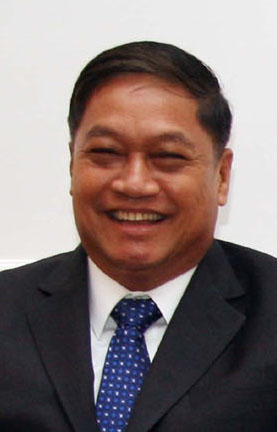
สุกำพล สุวรรณทัต

| name = สุกำพล สุวรรณทัต
| image = Sukumpol Suwanatat Official 2012.jpg
| honorific-prefix = พลอากาศเอก
| honorific-suffix = มหาปรมาภรณ์ช้างเผือก|ม.ป.ช., มหาวชิรมงกุฎ|ม.ว.ม.
| caption = สุกำพล สุวรรณทัต ในนิวเดลี
| order = รัฐมนตรีว่าการกระทรวงกลาโหมของไทย|รัฐมนตรีว่าการกระทรวงกลาโหม
| primeminister = ยิ่งลักษณ์ ชินวัตร
| term_start = 18 มกราคม พ.ศ. 2555
| term_end = 30 มิถุนายน พ.ศ. 2556
| predecessor = ยุทธศักดิ์ ศศิประภา
| successor = ยิ่งลักษณ์ ชินวัตร
| order2 = รัฐมนตรีว่าการกระทรวงคมนาคมของไทย|รัฐมนตรีว่าการกระทรวงคมนาคม
| term_start2 = 9 สิงหาคม พ.ศ. 2554
| term_end2 = 18 มกราคม พ.ศ. 2555
| primeminister2 = ยิ่งลักษณ์ ชินวัตร
| predecessor2 = โสภณ ซารัมย์
| successor2 = จารุพงศ์ เรืองสุวรรณ
| birth_place = จังหวัดพระนคร ประเทศไทย
| spouse = พิไลวรรณ สุวรรณทัต
| party = พรรคพลังประชาชน|พลังประชาชน (2550—2551)พรรคเพื่อไทย|เพื่อไทย (2552—ปัจจุบัน)
| rank = ไฟล์:RTAF OF-9 (Air Chief Marshal).svg|15px พลอากาศเอก
| branch = กองทัพอากาศไทย
| serviceyears = พ.ศ. 2518–2555
พลอากาศเอก สุกำพล สุวรรณทัต (เกิด 17 สิงหาคม พ.ศ. 2494) ชื่อเล่น โอ๋ เป็นกองทัพอากาศไทย|ทหารอากาศและนักการเมืองชาวไทย อดีตรัฐมนตรีว่าการกระทรวงกลาโหมของไทย|รัฐมนตรีว่าการกระทรวงกลาโหม และรัฐมนตรีว่าการกระทรวงคมนาคมของไทย|รัฐมนตรีว่าการกระทรวงคมนาคม ในคณะรัฐมนตรีไทย คณะที่ 60|รัฐบาล ยิ่งลักษณ์ ชินวัตร อดีตที่ปรึกษาพิเศษสำนักงานปลัดกระทรวงกลาโหม อดีตจเรทหารทั่วไป อดีตผู้ช่วยผู้บัญชาการทหารอากาศ และอดีตเสนาธิการทหารอากาศ
== ประวัติ ==
พลอากาศเอกสุกำพล สุวรรณทัต เกิดเมื่อวันที่ 17 สิงหาคม พ.ศ. 2494 เป็นบุตรของนาวาอากาศเอก สุวัตถิ์ สุวรรณทัต กับนางราตรี สุวรรณทัต จบการศึกษาจากโรงเรียนสาธิตจุฬาลงกรณ์มหาวิทยาลัย รุ่นที่ 4, โรงเรียนเตรียมทหาร รุ่นที่ 10 (รายชื่อกลุ่มแยกในกองทัพไทย|ตท.10), โรงเรียนนายเรืออากาศนวมินทกษัตริยาธิราช|โรงเรียนนายเรืออากาศ รุ่นที่ 17, โรงเรียนนายทหารชั้นผู้บังคับฝูง รุ่นที่ 45, โรงเรียนเสนาธิการทหารอากาศ รุ่นที่ 29, วิทยาลัยการทัพอากาศ รุ่นที่ 29, วิทยาลัยป้องกันราชอาณาจักร รุ่นที่ 46 มีน้องชาย 2 คน ชื่อ พลอากาศเอก สุรจิต สุวรรณทัต ราชองครักษ์พิเศษ ประวัติ สุกำพลและ พลอากาศโท สุรพันธ์ สุวรรณทัต เจ้ากรมเทคโนโลยีสารสนเทศและการสื่อสารทหารอากาศ
ชีวิตครอบครัวสมรสกับนางพิไลวรรณ สุวรรณทัต (สกุลเดิม พลิกานนท์) มีบุตรสาว 3 คน คือ พิมลพรรณ สุวรรณทัต สันตยา สุวรรณทัต และสุภาวรรณ สุวรรณทัต บัญชีทรัพย์สินของรัฐมนตรี
== การทำงาน ==
พลอากาศเอกสุกำพล ผ่านหน้าที่และการรับตำแหน่งสำคัญ ๆ ต่าง ๆ เช่น เจ้ากรมยุทธการทหารอากาศ, ผู้ช่วยเสนาธิการทหารอากาศ ฝ่ายยุทธการ, รองเสนาธิการทหารอากาศ, เสนาธิการทหารอากาศ และผู้ช่วยผู้บัญชาการทหารอากาศ
โดย พลอากาศเอกสุกำพลนั้นเป็นบุคคลที่ พ.ต.ท.ทักษิณ ชินวัตร ในขณะที่ดำรงตำแหน่งนายกรัฐมนตรีไทย|นายกรัฐมนตรีอยู่นั้น ได้วางตัวจะให้ดำรงตำแหน่งรายชื่อผู้บัญชาการทหารอากาศไทย|ผู้บัญชาการทหารอากาศ ด้วยเหตุว่าเป็นเพื่อนนักเรียนร่วมรุ่นโรงเรียนเตรียมทหารด้วยกันมา แต่ทว่าหลังเหตุการณ์รัฐประหารในประเทศไทย พ.ศ. 2549|รัฐประหารเมื่อวันที่ 19 กันยายน พ.ศ. 2549 แล้ว ได้มีการปรับเปลี่ยนสายการบังคับบัญชาในกองทัพไทย|กองทัพใหม่ ทำให้ทางนายทหารรุ่นเตรียมทหาร 10 หลายคนต้องหลุดจากตำแหน่งคุมกำลังพล ในส่วนของ พลอากาศเอกสุกำพล ก็ได้รับการปรับเปลี่ยนให้เป็นผู้ทรงคุณวุฒิพิเศษกองทัพอากาศไทย|กองทัพอากาศ ในปี พ.ศ. 2550 คลอดบัญชีโยกย้ายนายทหาร ล้างฐานทักษิณ รุ่น10เกลี้ยงเด้งเข้ากรุเรียบ และปรับเปลี่ยนเป็นจเรทหารทั่วไป ในปี พ.ศ. 2551 โปรดเกล้าฯ แต่งตั้งนายทหาร ประจำปี 2551 จากสำนักข่าวไทย
=== การดำรงตำแหน่งรัฐมนตรี ===
ต่อมาได้เข้ามารับตำแหน่งรัฐมนตรีว่าการกระทรวงคมนาคมของไทย|รัฐมนตรีว่าการกระทรวงคมนาคม ในรัฐบาลของนางสาวยิ่งลักษณ์ ชินวัตร ตั้งแต่วันที่ 9 สิงหาคม พ.ศ. 2554 พระบรมราชโองการประกาศแต่งตั้งรัฐมนตรี (รัฐบาลนางสาวยิ่งลักษณ์ ชินวัตร)ราชกิจจานุเบกษา เล่ม 128 ตอนพิเศษที่ 88 ง วันที่ 9 สิงหาคม 2554 หน้า 2 กระทั่งเมื่อวันที่ 18 มกราคม พ.ศ. 2555 ได้ปรับมารับตำแหน่งรัฐมนตรีว่าการกระทรวงกลาโหม พระบรมราชโองการ ประกาศให้รัฐมนตรีพ้นจากความเป็นรัฐมนตรีและแต่งตั้งรัฐมนตรี (รัฐบาลนางสาวยิ่งลักษณ์ ชินวัตร 2) และเป็นผู้ดำเนินการถอดยศของนายอภิสิทธิ์ เวชชาชีวะ จนเป็นเหตุให้นำไปสู่การยื่นตรวจสอบคุณสมบัติของนายอภิสิทธิ์ กระทั่งเดือนมิถุนายน พ.ศ. 2556 เขาจึงถูกปรับออกจากตำแหน่งรัฐมนตรี พระบรมราชโองการ ประกาศให้รัฐมนตรีพ้นจากความเป็นรัฐมนตรีและแต่งตั้งรัฐมนตรี (รัฐบาลนางสาวยิ่งลักษณ์ ชินวัตร ๕)
== คดีความ ==
=== กรณีโยกย้ายปลัดกระทรวงกลาโหม ===
คณะกรรมการป้องกันและปราบปรามการทุจริตแห่งชาติ (ป.ป.ช.) ได้ตั้งคณะอนุไต่สวนกรณีมีเหตุอันควรสงสัยว่ากระทำผิดต่อตำแหน่งหน้าที่ราชการ ขณะที่พลอากาศเอกสุกำพล สุวรรณทัต ได้เข้ามารับตำแหน่งรัฐมนตรีว่าการกระทรวงคมนาคมของไทย|รัฐมนตรีว่าการกระทรวงคมนาคม กรณีแต่งตั้งนายทหารระดับสูงขึ้นมาดำรงตำแหน่งปลัดกระทรวงกลาโหมโดยในขณะนั้นได้มีคำสั่งกระทรวงกลาโหม (เฉพาะ) ที่ ๓๘๓/๒๕๕ ลว.๒๗ ส.ค. ๕๕ ย้าย 1.พล.อ.เสถียร เพิ่มทองอินทร์ ปลัดกระทรวงกลาโหม 2.พล.อ.ชาตรี ทัตติ รองปลัดกระทรวงกลาโหม และ 3.พล.อ.พิณภาษณ์ สริวัฒน์ เจ้ากรมเสมียนตราโดยภายหลังศาลปกครองมีคำสั่งทุเลาคำสั่งกระทรวง คำสั่งกระทรวงในกรณีดังกล่าวพล.อ.เสถียร เพิ่มทองอินทร์ได้ฟ้องต่อศาลปกครองในคดีหมายเลขดำที่ ๑๗๔๗/๒๕๕๕ คณะกรรมการป้องกันและปราบปรามการทุจริตแห่งชาติ (ป.ป.ช.)มีมติ แจ้งข้อกล่าวหา ในวันที่ 11 กันยายน พ.ศ. 2558 ข้อกล่าวหาและต่อมาในวันที่ 16 กันยายน พ.ศ. 2559 สมาชิกสภานิติบัญญัติแห่งชาติ มีมติ ถอดถอน พลอากาศเอกสุกำพล ส่งผลให้ไม่สามารถรับราชการได้ 5 ปี
=== กรณีถอดยศอดีตนายกรัฐมนตรี ===
นายอภิสิทธิ์ เวชชาชีวะได้ยื่นฟ้องต่อศาลปกครองซึ่งศาลได้รับเป็นคดีหมายเลขดำที่ 2900/2555 ฟ้องต่อศาลคดีอยู่ระหว่างไต่สวน โดยคำฟ้องขอให้เพิกถอนคำสั่งรัฐมนตรีว่าการกระทรวงกลาโหม ฉบับลงวันที่ 8 พ.ย. 55 ที่สั่งปลด ร.ต.อภิสิทธิ์ เวชชาชีวะ ออกจากราชการฐานใช้เอกสารปลอมเข้ารับราชการทหารที่โรงเรียนนายร้อยพระจุลจอมเกล้า ออกจากราชการต่อมา วันที่ 16 มกราคม พ.ศ. 2561 นาย อภิสิทธิ์ เวชชาชีวะ ชนะคดีส่งผลให้คำสั่งของ พลอากาศเอก สุกำพล เป็นโฆษะ อภิสิทธิ์ ได้ดำเนินการฟ้องร้อง สุกำพล สุวรรณทัต ในข้อหาปฏิบัติหน้าที่โดยมิชอบ ตามประมวลกฎหมายอาญา มาตรา 157
== เครื่องราชอิสริยาภรณ์ ==
ราชกิจจานุเบกษา, ประกาศสำนักนายกรัฐมนตรี เรื่อง พระราชทานเครื่องราชอิสริยาภรณ์อันเป็นที่เชิดชูยิ่งช้างเผือกและเครื่องราชอิสริยาภรณ์อันมีเกียรติยศยิ่งมงกุฎไทย, เล่ม ๑๒๔ ตอนที่ ๑๘ ข หน้า ๓, ๕ ธันวาคม ๒๕๕๐
ราชกิจจานุเบกษา, ประกาศสำนักนายกรัฐมนตรี เรื่อง พระราชทานเครื่องราชอิสริยาภรณ์อันเป็นที่เชิดชูยิ่งช้างเผือกและเครื่องราชอิสริยาภรณ์อันมีเกียรติยศยิ่งมงกุฎไทย, เล่ม ๑๒๑ ตอนที่ ๒๓ ข หน้า ๑๕, ๒๖ พฤศจิกายน ๒๕๔๗
ราชกิจจานุเบกษา, แจ้งความสำนักนายกรัฐมนตรี เรื่อง พระราชทานเหรียญพิทักษ์เสรีชน, เล่ม ๙๕ ตอนที่ ๑๐๔ ง ฉบับพิเศษ หน้า ๑๓, ๒๙ กันยายน ๒๕๒๑
ราชกิจจานุเบกษา, แจ้งความสำนักนายกรัฐมนตรี เรื่อง พระราชทานเหรียญราชการชายแดน, เล่ม ๙๕ ตอนที่ ๗๘ ง ฉบับพิเศษ หน้า ๑๒๙, ๔ สิงหาคม ๒๕๒๑
ราชกิจจานุเบกษา, ประกาศสำนักนายกรัฐมนตรี เรื่อง พระราชทานเหรียญจักรมาลาและเหรียญจักรพรรดิมาลา, เล่ม ๑๐๔ ตอนที่ ๑๑ ง ฉบับพิเศษ หน้า ๗, ๒๑ มกราคม ๒๕๓๐
ราชกิจจานุเบกษา, ประกาศสำนักนายกรัฐมนตรี เรื่อง พระราชทานเหรียญลูกเสือสดุดี, เล่ม ๑๒๔ ตอนที่ ๔ ข หน้า ๔๒, ๒ พฤษภาคม ๒๕๕๐
==อ้างอิง==
หมวดหมู่:สกุลสุวรรณทัต
หมวดหมู่:ทหารอากาศชาวไทย
หมวดหมู่:พลอากาศเอกชาวไทย
หมวดหมู่:รัฐมนตรีว่าการกระทรวงคมนาคมไทย
หมวดหมู่:รัฐมนตรีว่าการกระทรวงกลาโหมไทย
หมวดหมู่:บุคคลจากโรงเรียนสาธิตจุฬาลงกรณ์มหาวิทยาลัย
หมวดหมู่:บุคคลจากโรงเรียนนายเรืออากาศนวมินทกษัตริยาธิราช
หมวดหมู่:บุคคลจากวิทยาลัยการทัพอากาศ
หมวดหมู่:บุคคลจากวิทยาลัยป้องกันราชอาณาจักร
หมวดหมู่:ผู้ได้รับเครื่องราชอิสริยาภรณ์ ม.ป.ช.
หมวดหมู่:ผู้ได้รับเครื่องราชอิสริยาภรณ์ ม.ว.ม.
หมวดหมู่:ผู้ได้รับเหรียญจักรมาลา
หมวดหมู่:บุคคลจากโรงเรียนเสนาธิการทหารอากาศ
หมวดหมู่:นักการเมืองไทย